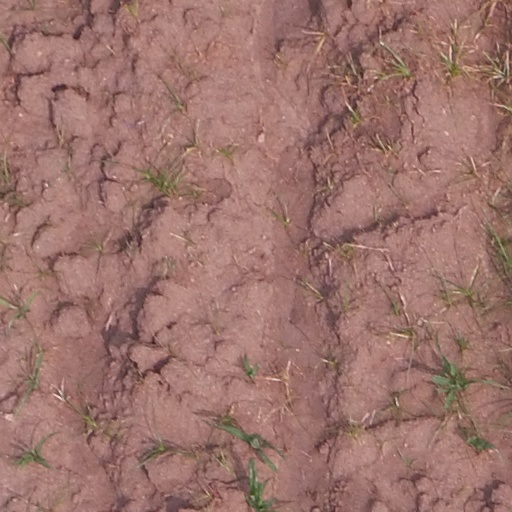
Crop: maize; corn